Moses DelBanco

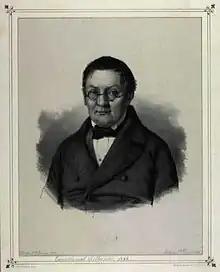
Moses Delbanco.

Moses Delbanco (17 January 1784 8 February 1848) was a Jewish Danish lawyer. He instigated the foundation of the Society of Layers in Copenhagen (Prokurator-Foreningen i København) and served as its first president from 1832 to 1847. He was the father of bookdealer and publisher .